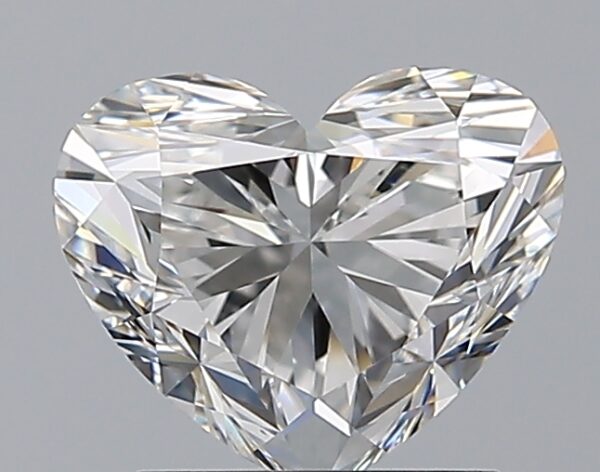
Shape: heart
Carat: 1.7
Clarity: VVS2
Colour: F
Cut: VG
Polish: EX
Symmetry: EX
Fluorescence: M
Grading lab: GIA
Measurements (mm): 6.84 x 8.24 x 5.07